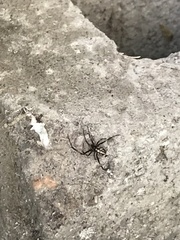
Species: Lactrodectus_hesperus